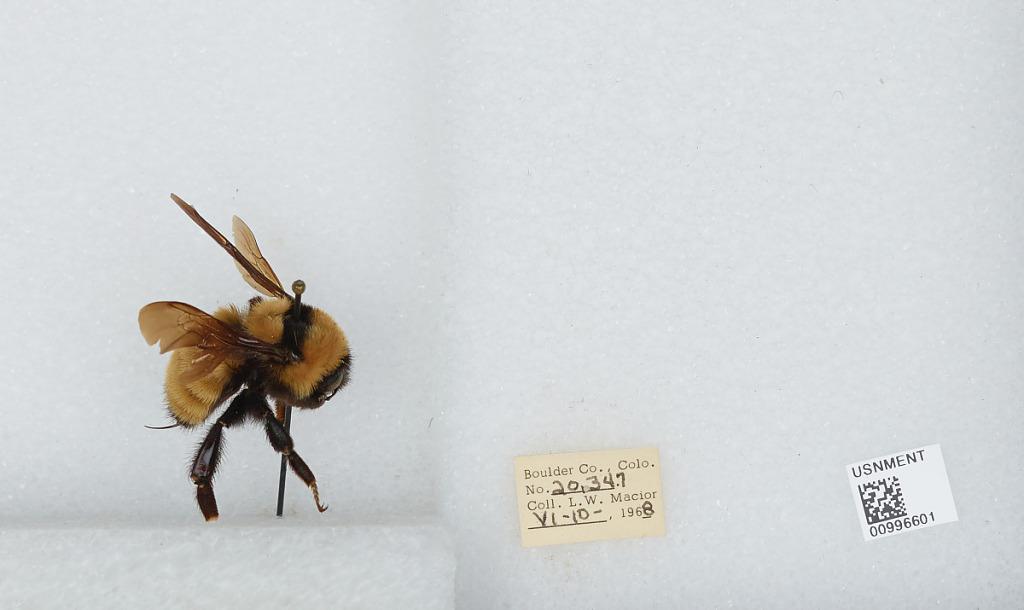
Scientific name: Bombus (Fervidobombus) fervidus fervidus (Fabricius)
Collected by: L. Macior
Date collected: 1968-6-10
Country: United States
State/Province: Colorado
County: Boulder
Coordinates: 40.09, -105.36